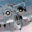
Label: airplane